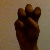
The image shows a hand gesture representing the letter 'E' in Indian Sign Language.